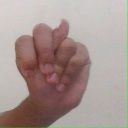
अक्षर: न